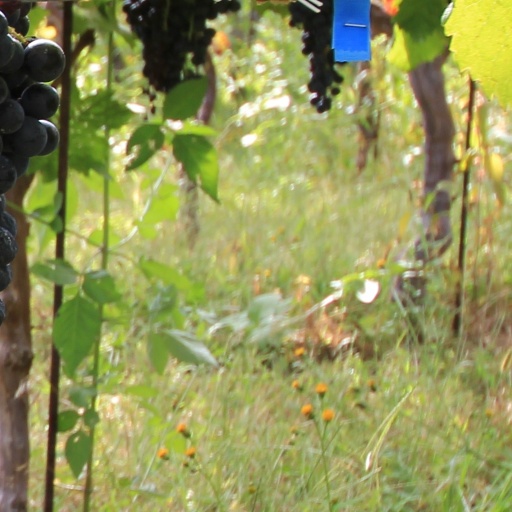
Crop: grape